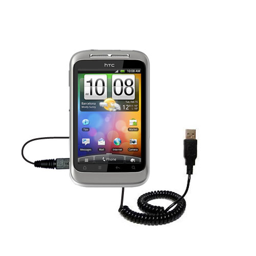
coiled usb cable compatible with consumer product